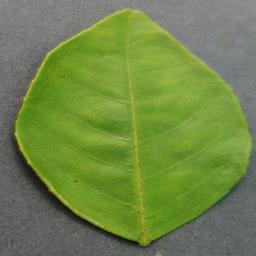
Label: Orange___Haunglongbing_(Citrus_greening)